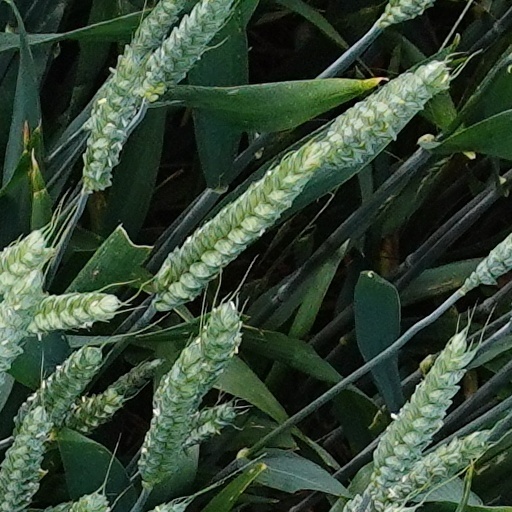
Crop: wheat